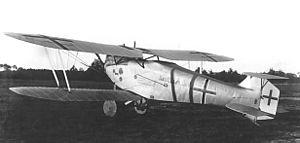
Willy Coppens Willy Omer François Jean Coppens de Houthulst est un as de l'aviation belge de la Première Guerre mondiale avec 37 victoires homologuées et six probables.